Gael Linn

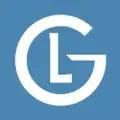

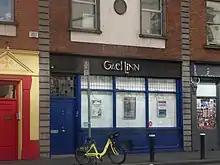
Gael Linn headquarters at Dame Street, Dublin

Gael Linn is a non-profit and non-governmental organisation focused on the promotion of the Irish language and the arts. The organisation's funding includes government and lottery sources.